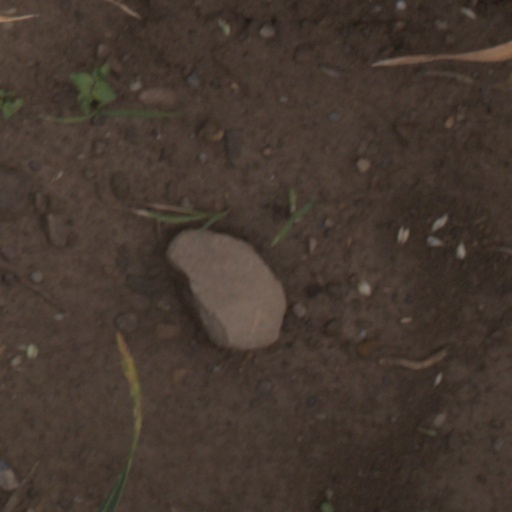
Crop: wheat